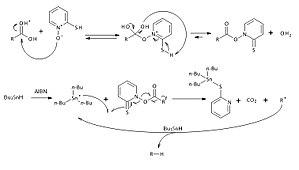
Mécanisme de la réaction de décarboxylation de Barton-Motherwell
La réaction de Barton-Motherwell est une séquence réactionnelle permettant d'effectuer sélectivement une réduction d'un acide carboxylique en alcane. Elle fut mise au point par Sir Derek Harold Richard Barton et Willie B. Motherwell. Son mécanisme est similaire à celui de la réaction de déoxygénation de Barton-McCombie.